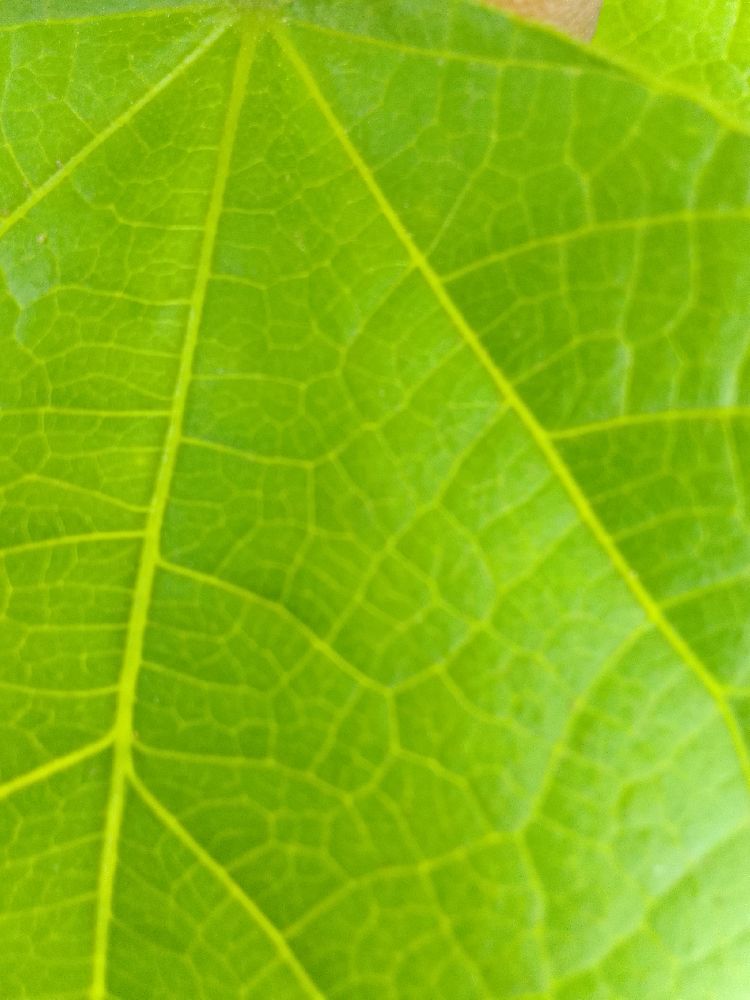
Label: healthy